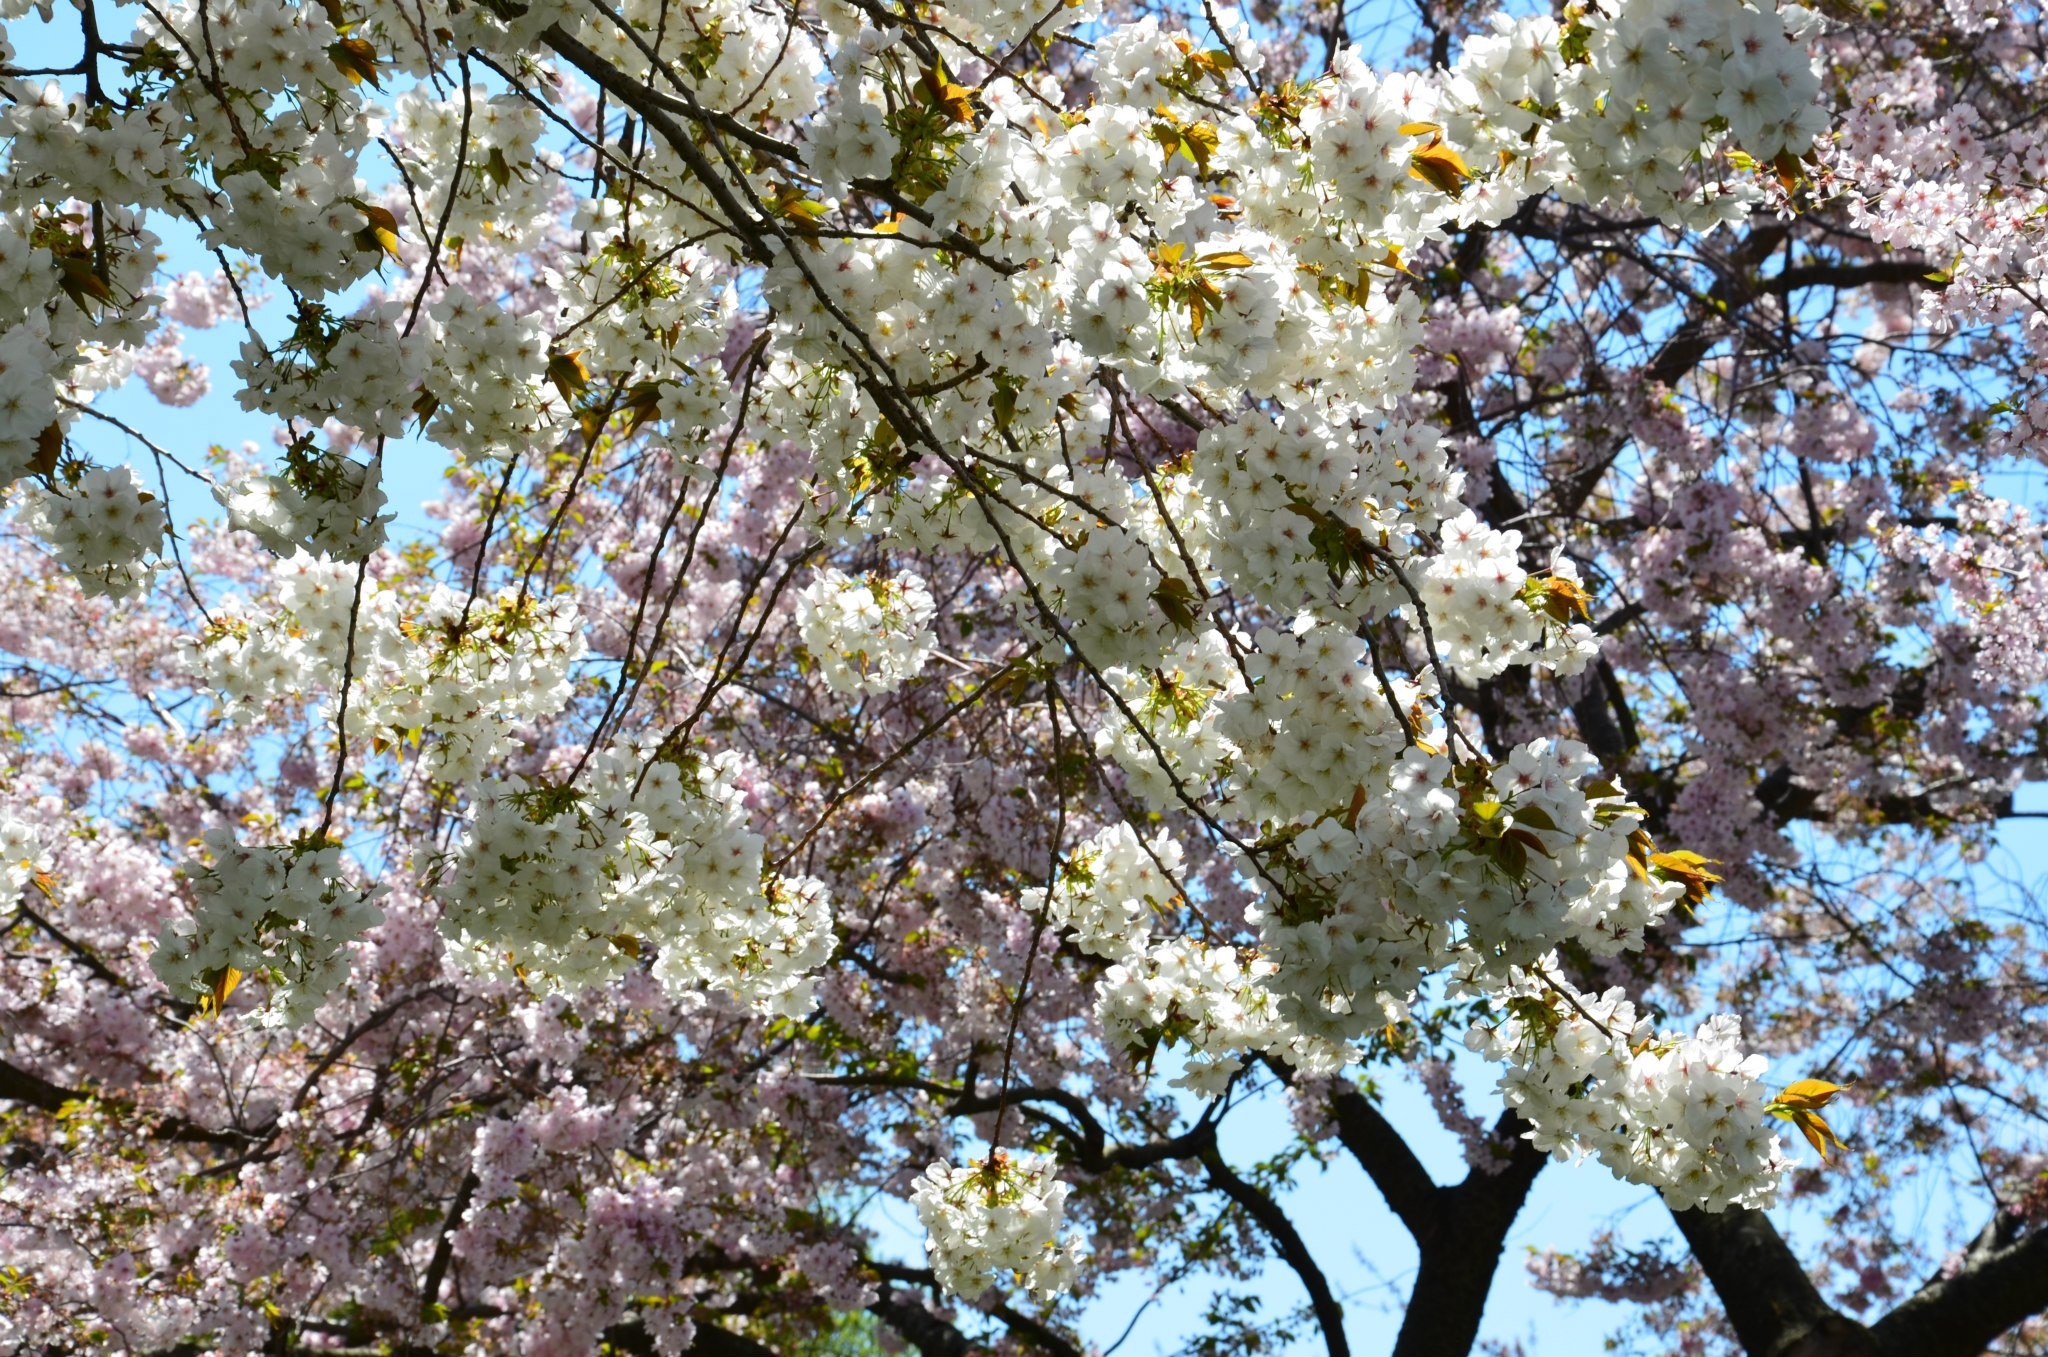
tree, branch, blossom, plant, white, flower, food, spring, produce, botany, pink, flora, season, cherry blossom, flowers, japanese, sakura, cherry, flowering plant, land plant, japanese cherry blossoms